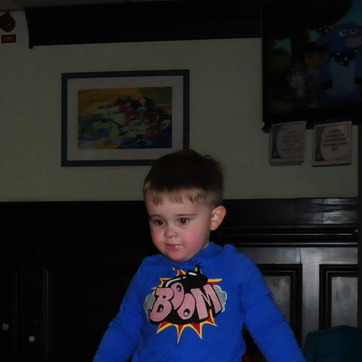
Material: hair